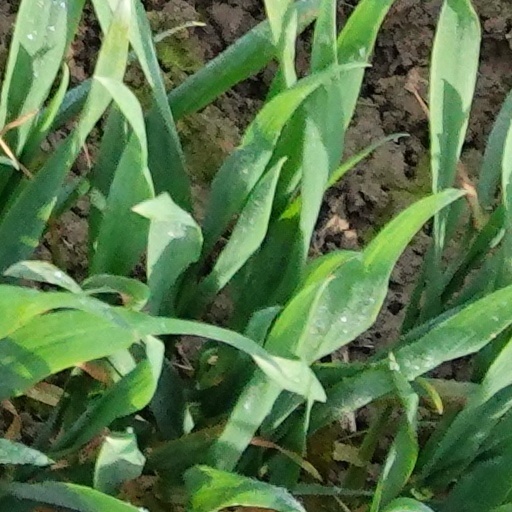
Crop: wheat